Molly Moon's Incredible Book of Hypnotism

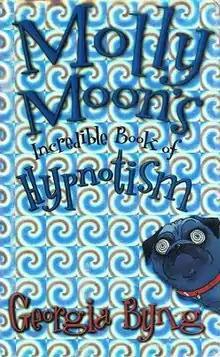
First edition (UK)

Molly Moon's Incredible Book of Hypnotism is a 2002 children's novel by British author Georgia Byng. It is the first instalment in the "Molly Moon" six-book series. Amber Entertainment and Lipsync Productions produced a film adaptation, "Molly Moon and the Incredible Book of Hypnotism", which was released on April 11, 2015.